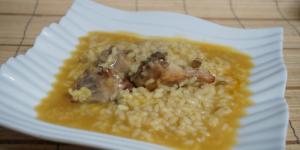
arroz caldoso con conejo